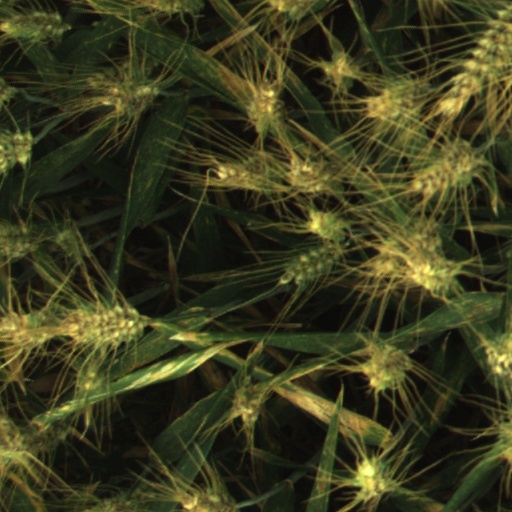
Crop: wheat